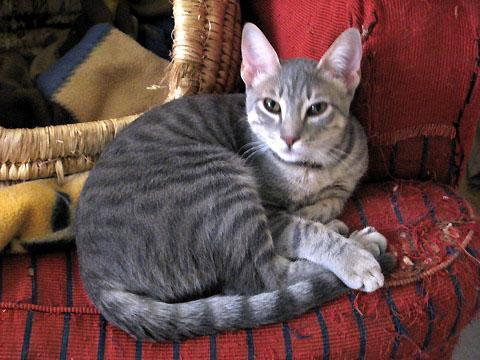
Egyptian Mau